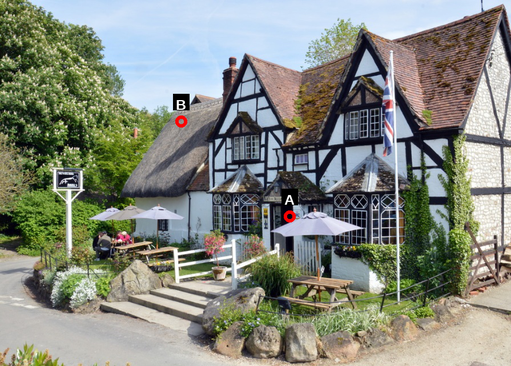
Question: Two points are circled on the image, labeled by A and B beside each circle. Which point is closer to the camera?
Select from the following choices.
(A) A is closer
(B) B is closer
Answer: A